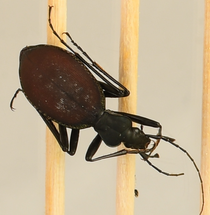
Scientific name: Scaphinotus angusticollis
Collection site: Abby Road NEON (ABBY), plot ABBY_006